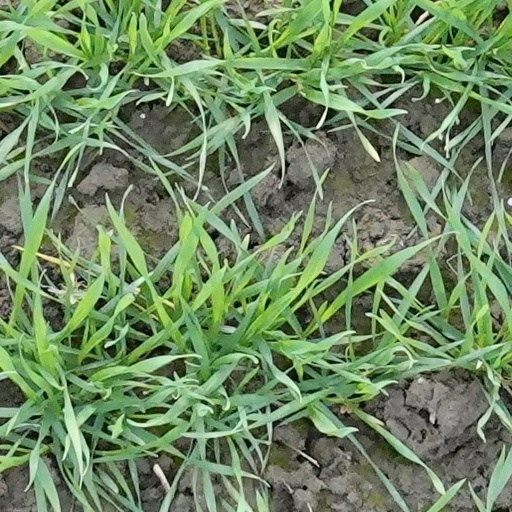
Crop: wheat